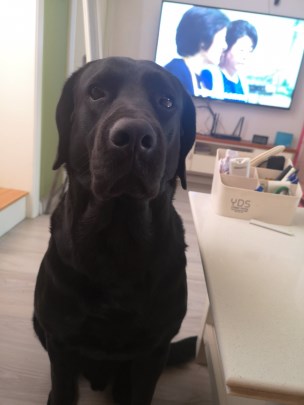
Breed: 3580-n000122-Labrador_retriever